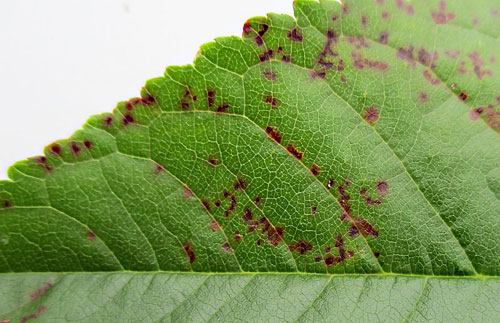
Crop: cherry
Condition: spot